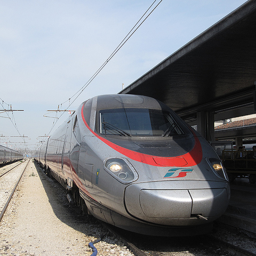
A silver passenger train parked at a train station

A train on a track parked at a station.
The train has stopped on the tracks.
Silver and red striped bullet train at station.
A passenger train stopped at a train stop.